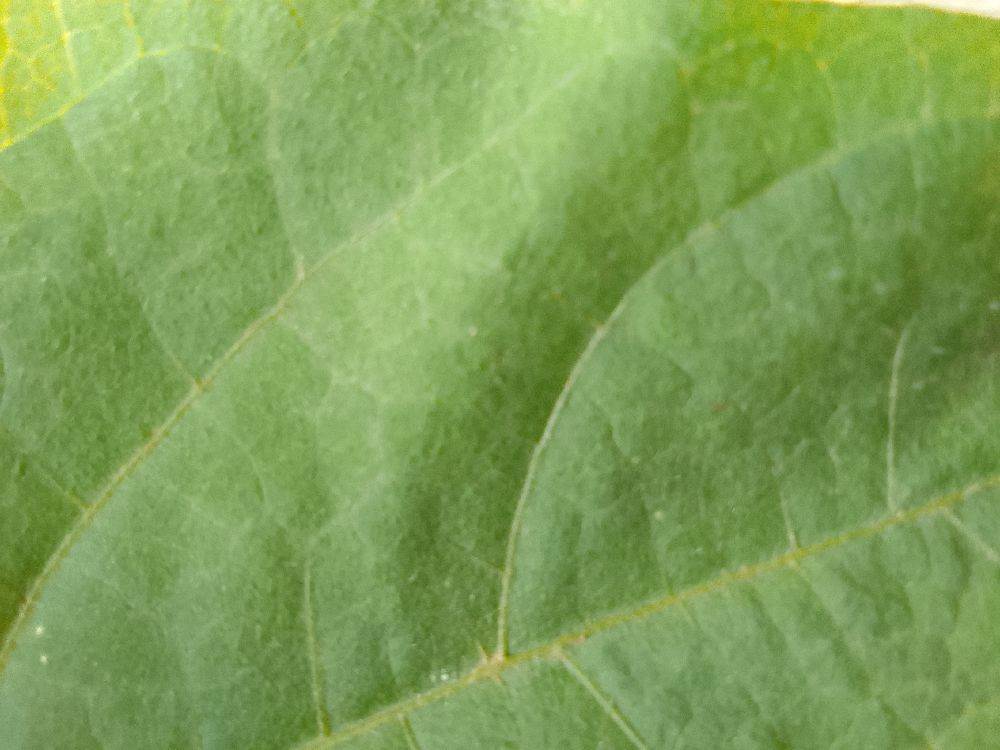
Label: healthy